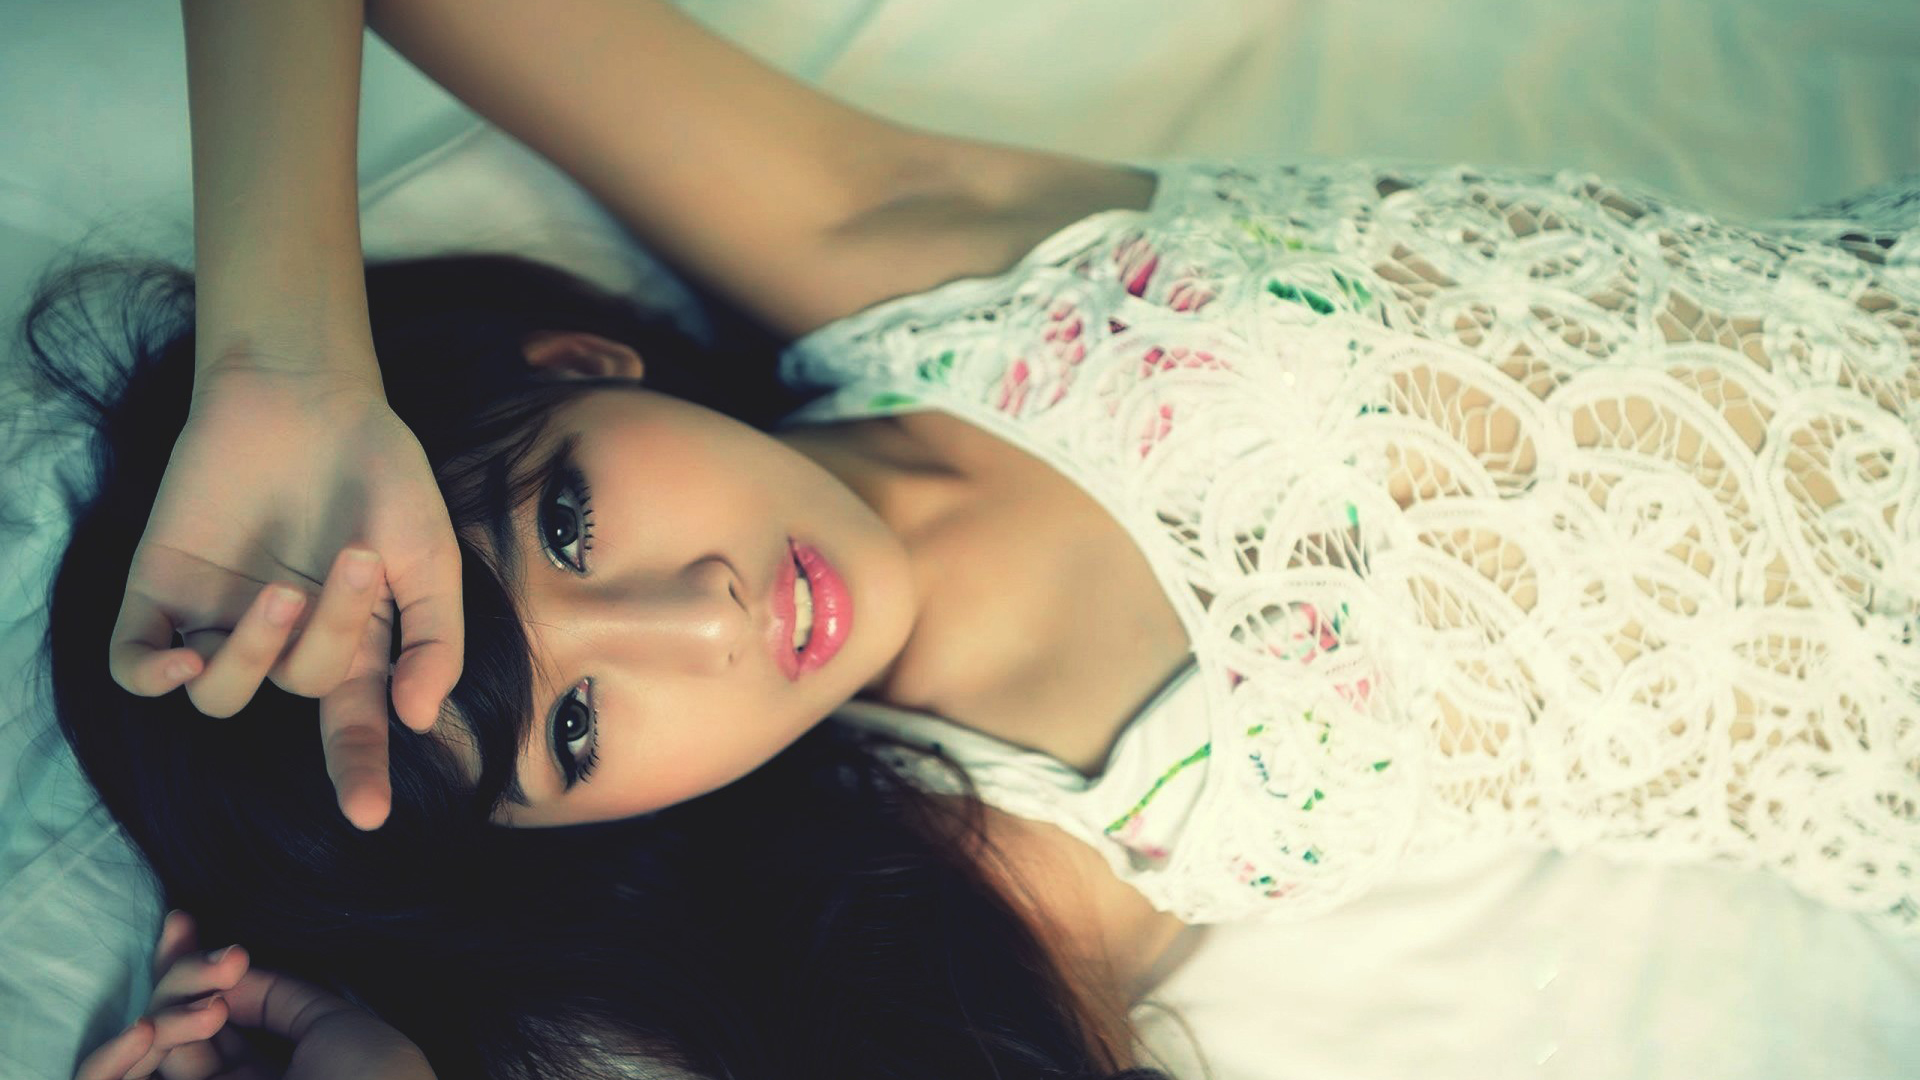
woman, skin, joint, lip, shoulder, eyebrow, lipstick, eyelash, flash photography, ear, neck, toy, eye liner, makeover, cool, black hair, eye shadow, fashion design, doll, long hair, thigh, brown hair, human leg, blond, close up, jewellery, fashion accessory, chest, cg artwork, fashion model, portrait photography, nail, flesh, earrings, eyewear, photo shoot, pattern, art model, eyelash extensions, model, portrait, lip gloss, abdomen, illustration